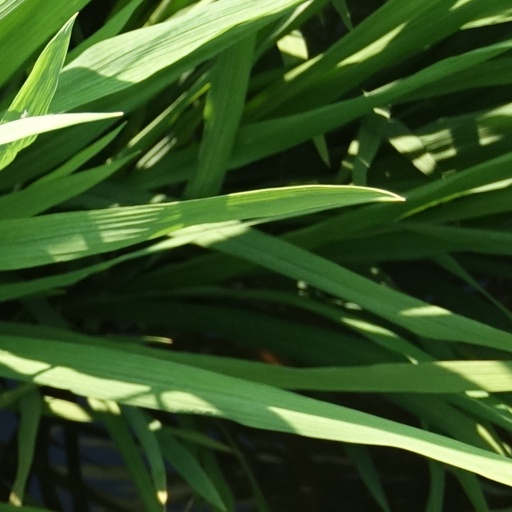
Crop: rice